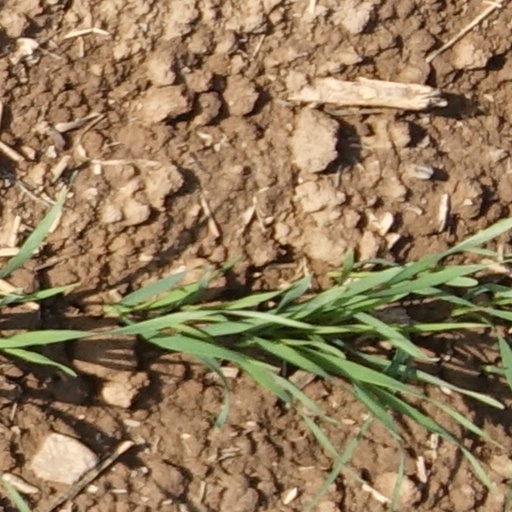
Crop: wheat